Joaquín Navarro (footballer)

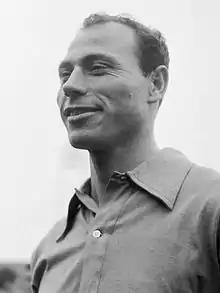
Navarro in 1953

Joaquín Navarro Perona (2 August 1921 – 5 November 2002) was a Spanish professional footballer who played as a defender.